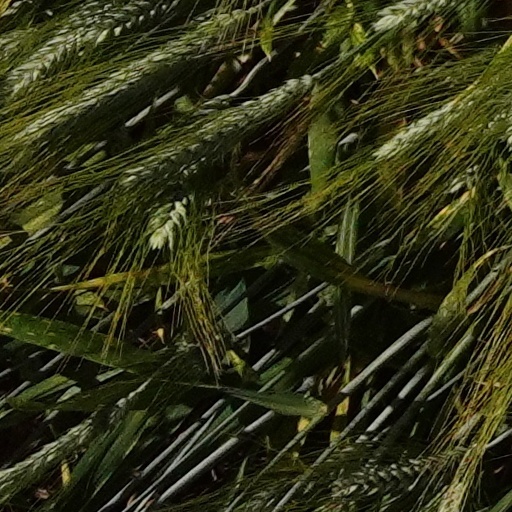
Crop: wheat